Alma Downtown Historic District (Alma, Michigan)

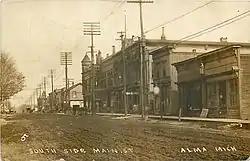
South side Superior St near State c 1913

The Alma Downtown Historic District is a commercial historic district in Alma, Michigan, roughly located along Superior Street between the Pine River and Prospect Avenue, and along State Street between Center and Downie Streets. Parts of the district were designated a Michigan State Historic Site in 1975, and the entirety was listed on the National Register of Historic Places in 2013. It contains 72 structures, primarily brick commercial buildings, ranging from one to three stories in height and dating from 1874 (and likely earlier) to the 1960s.